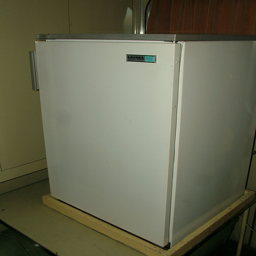
A photo of a white mini refrigerator on a table.
A white fridge that is very small on a table.
a picture of a fridge in a room
A small white fridge sitting on top of a counter.
A small white refrigerator or freezer in a frame